Guigone de Salins

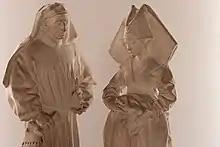
Sculptures of Nicolas Rolin and Guigone de Salins (Lessines)

Guigone de Salins (1403–1470) was a member of the nobility in the state of Burgundy in late medieval France. A well-known philanthropist in her time, she founded the Hospices de Beaune in 1443 with her husband Nicolas Rolin, chancellor to the Duke of Burgundy.